September 2022 United Kingdom mini-budget

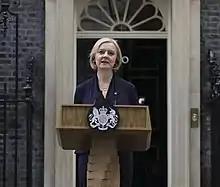
Liz Truss announcing her resignation on 20 October 2022

On 23 September, and following the mini-budget, the pound sterling fell sharply in response to the government's planned spending increases and tax cuts, losing 3% against the US dollar and dropping below $1.09. It also fell 0.75% against the euro. On 26 September, sterling reached an all-time low against the dollar, dropping to $1.0327, its lowest since Decimal Day in 1971. As a result, the probability of pound–dollar parity by the end of 2022, a situation when £1.00 is worth $1.00, increased to 60%. Following a slight recovery, it fell again on 28 September to $1.05. On 30 September, and after another slight recovery, the pound fell again, to $1.1082, following an emergency meeting between Truss, Kwarteng and the Office for Budget Responsibility, and when the Treasury resisted calls for the early publication of an OBR forecast. On 3 October, and following Kwarteng's announcement of a reversal of the plans to scrap the higher rate of income tax, the pound rose to pre-mini-budget levels, reaching $1.13, before dropping slightly to $1.12. The following day it rose to $1.14 after Kwarteng's announcement that an Office for Budget Responsibility report would be published "shortly". On 11 October the pound again fell, reaching a two-week low, after Andrew Bailey, the Governor of the Bank of England, confirmed the end of a scheme to buy government bonds, before settling at $1.10. On 13 October, the pound recovered after Sky News reported government discussions were taking place about possible changes to the fiscal plan, reaching a one week high of $1.12540. Stocks and bonds also recovered following the reports. By the next day it had reached $1.13 amid speculation of a possible reversal of the policy, but dropped to $1.12 again after a hastily arranged press conference at which Truss announced the reversal of plans to scrap the raise in corporation tax. The pound strengthened after Hunt reversed the majority of the planned tax cuts on 17 October, rising to $1.13, and ended the day at $1.14. Following Rishi Sunak's appointment as prime minister on 25 October, Sterling rose to $1.149, its highest level since mid-September.